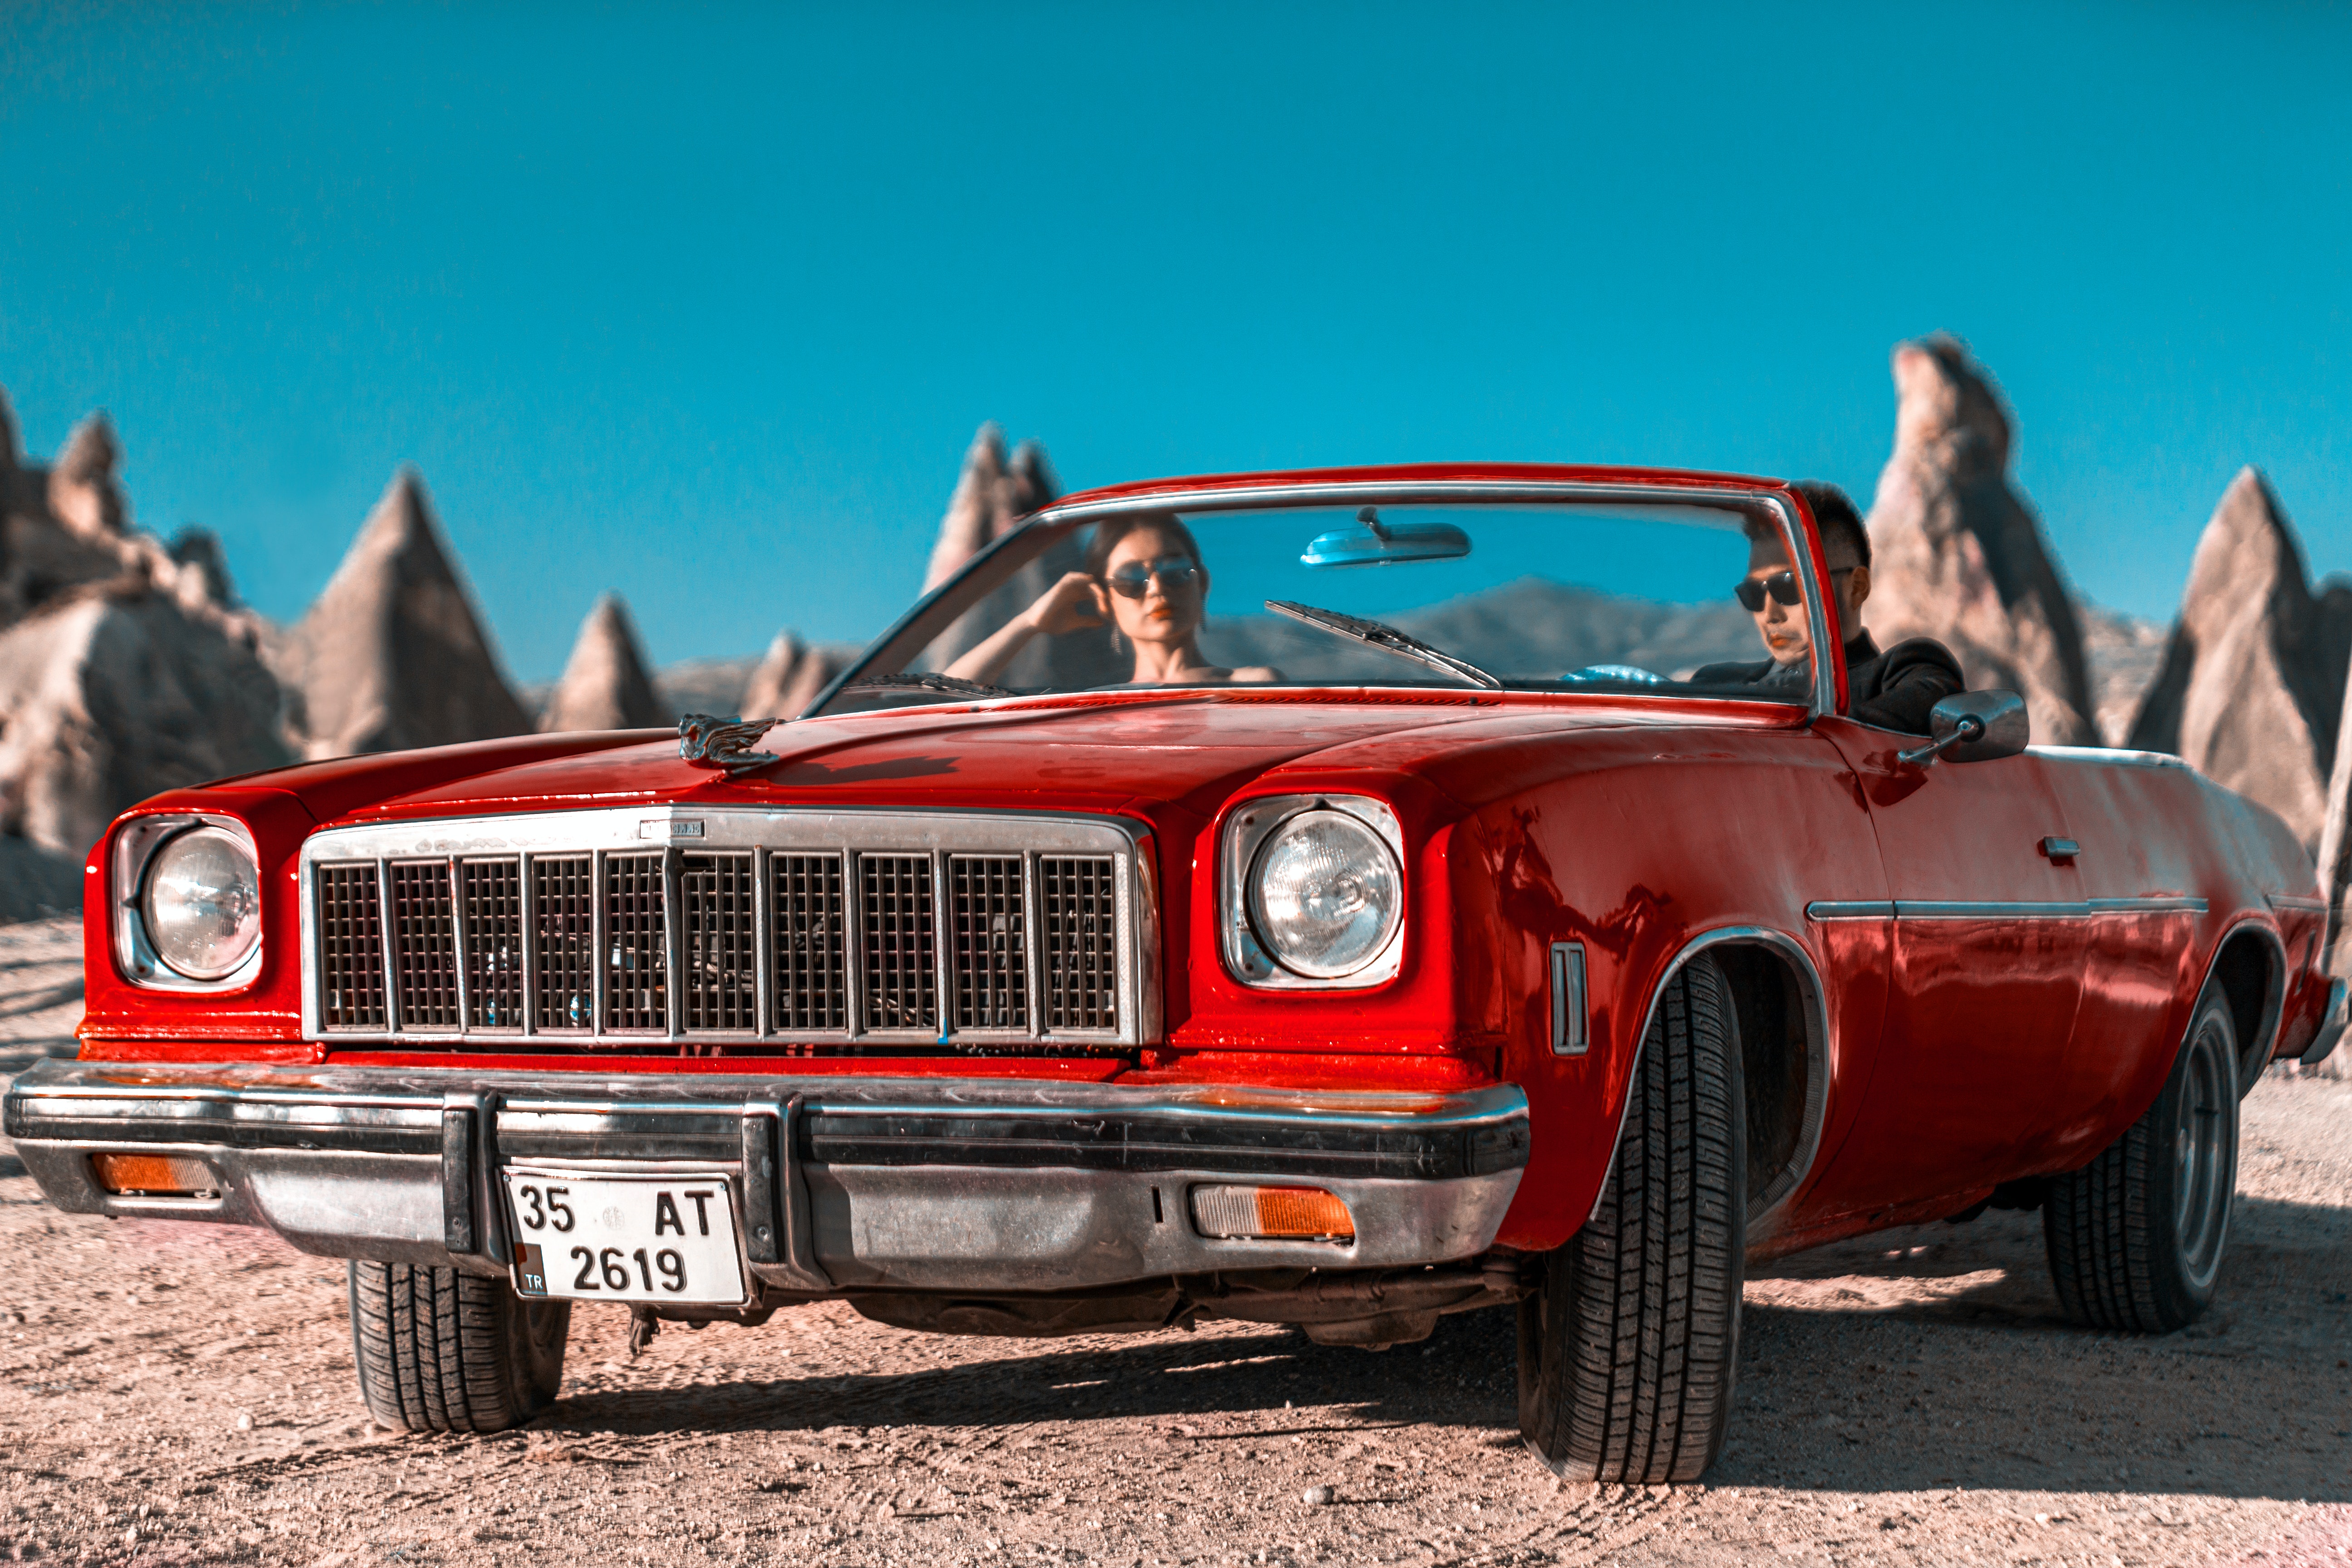
car, tire, wheel, vehicle, motor vehicle, hood, automotive lighting, vehicle registration plate, grille, automotive design, sky, bumper, automotive tire, automotive exterior, automotive wheel system, personal luxury car, vehicle door, hardtop, kit car, tread, classic, landscape, classic car, hubcap, Automotive fog light, fender, auto part, headlamp, full size car, antique car, event, pony car, luxury vehicle, muscle car, rim, sports car, compact car, custom car, coupe, transport, sedan, vintage car, plymouth